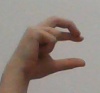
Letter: thal